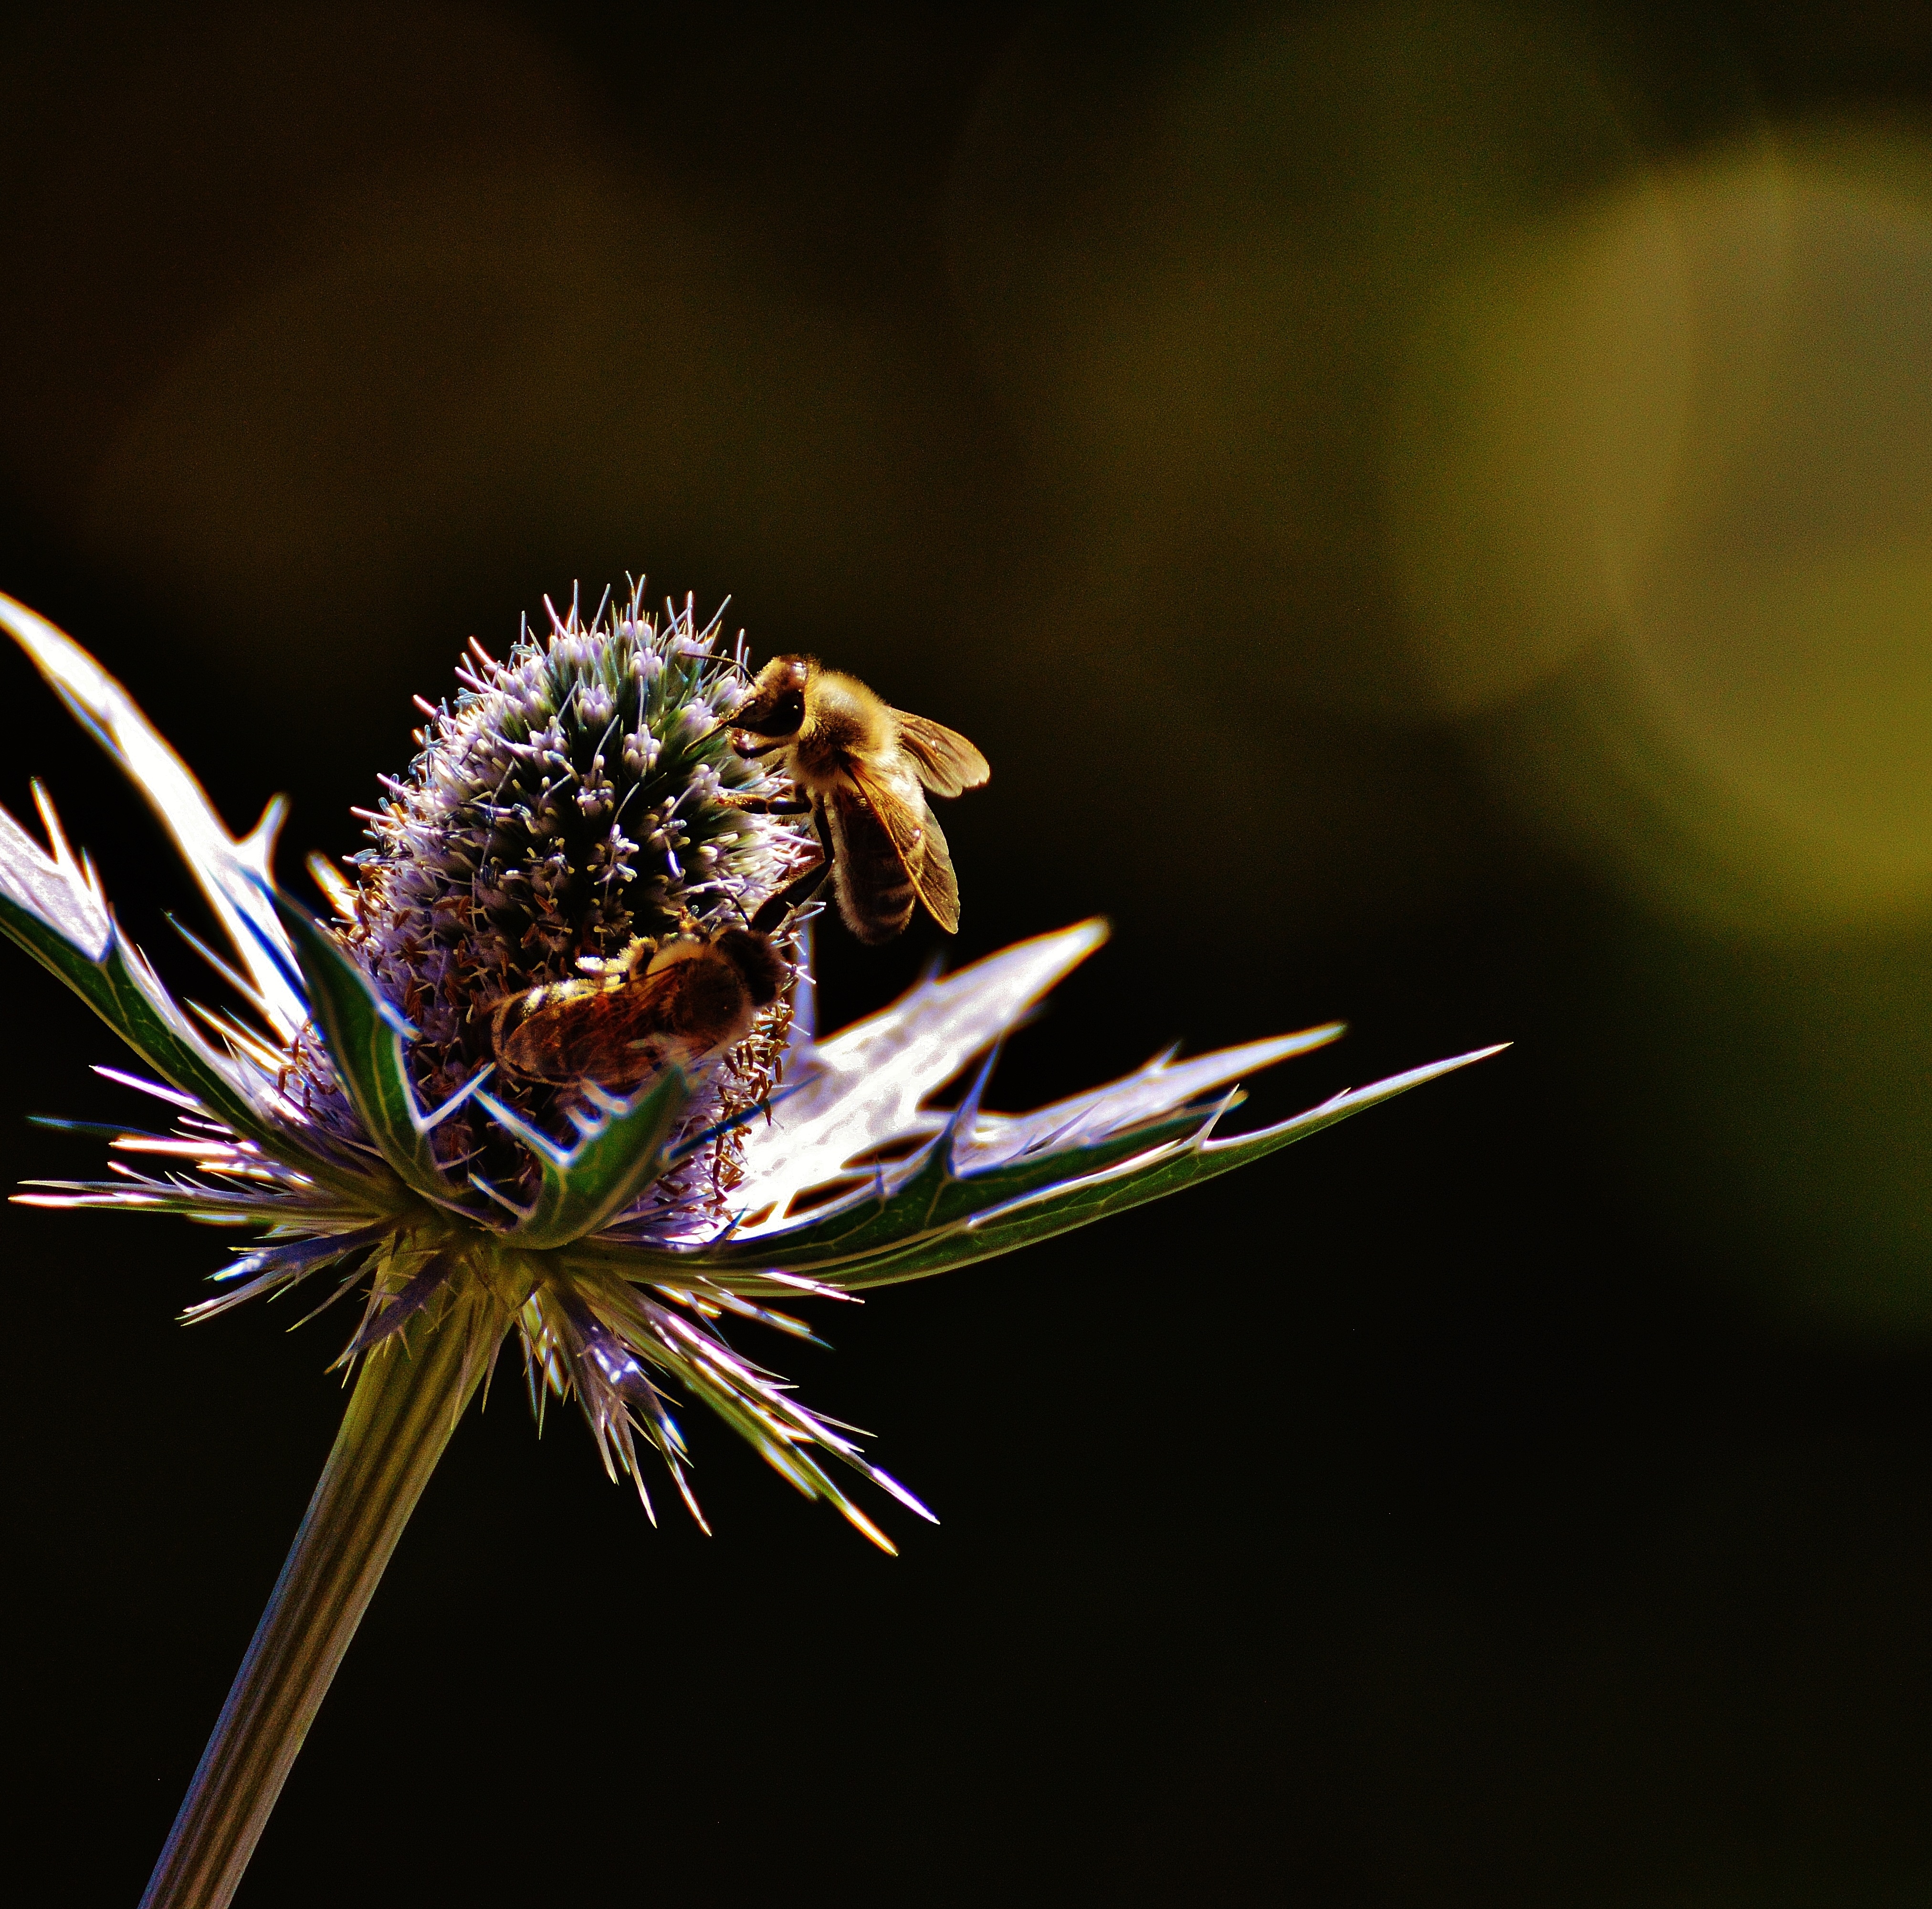
nature, blossom, prickly, plant, photography, leaf, flower, purple, petal, bloom, pollen, green, macro, botany, yellow, flora, wild flower, wildflower, close up, thistle, bees, macro photography, flowering plant, daisy family, plant stem, land plant, thorns spines and prickles